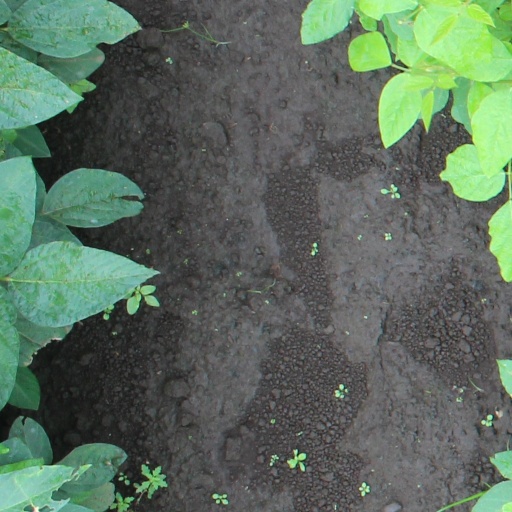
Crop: soybean